Mattia Sprocati

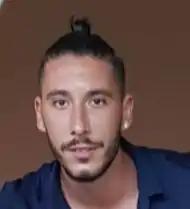
Sprocati in 2021

Mattia Sprocati (born 28 April 1993) is an Italian professional footballer who plays as a midfielder.